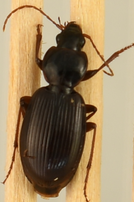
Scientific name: Synuchus impunctatus
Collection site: Harvard Forest Site (HARV), plot HARV_022